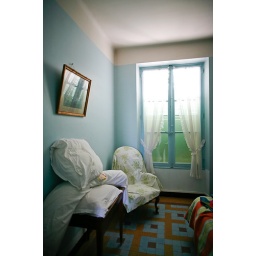
Two ghost chairs in a light blue bedroom